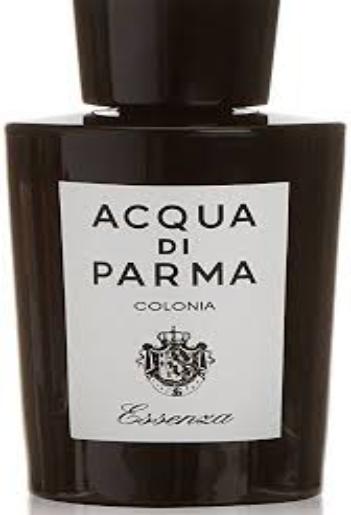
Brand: ACQUA DI PARMA
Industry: Necessities